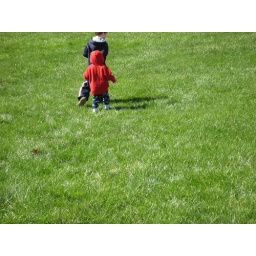
playing in the field by our house